List of birds of Albania

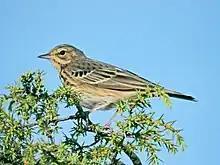

Locustellidae are a family of small insectivorous songbirds found mainly in Eurasia, Africa, and the Australian region. They are smallish birds with tails that are usually long and pointed, and tend to be drab brownish or buffy all over.